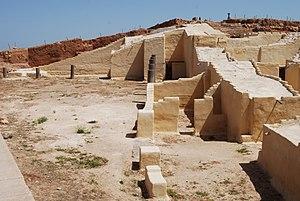
Ebla est une ancienne ville de la Syrie des IIIᵉ et IIᵉ millénaires av. J.‑C., dont les ruines se trouvent à l'emplacement du site archéologique de Tell Mardikh. Il se situe à 60 km au sud d'Alep sur la route de Hama, après la bifurcation en direction de Lattaquié, où il occupe une position stratégique, à la porte d'un col commandant l'accès à la mer Méditerranée.